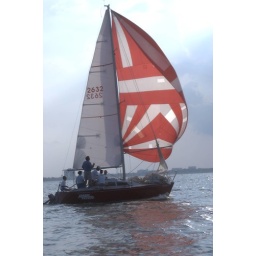
Clear Lake, Texas Wednesday sail boat races in 2005